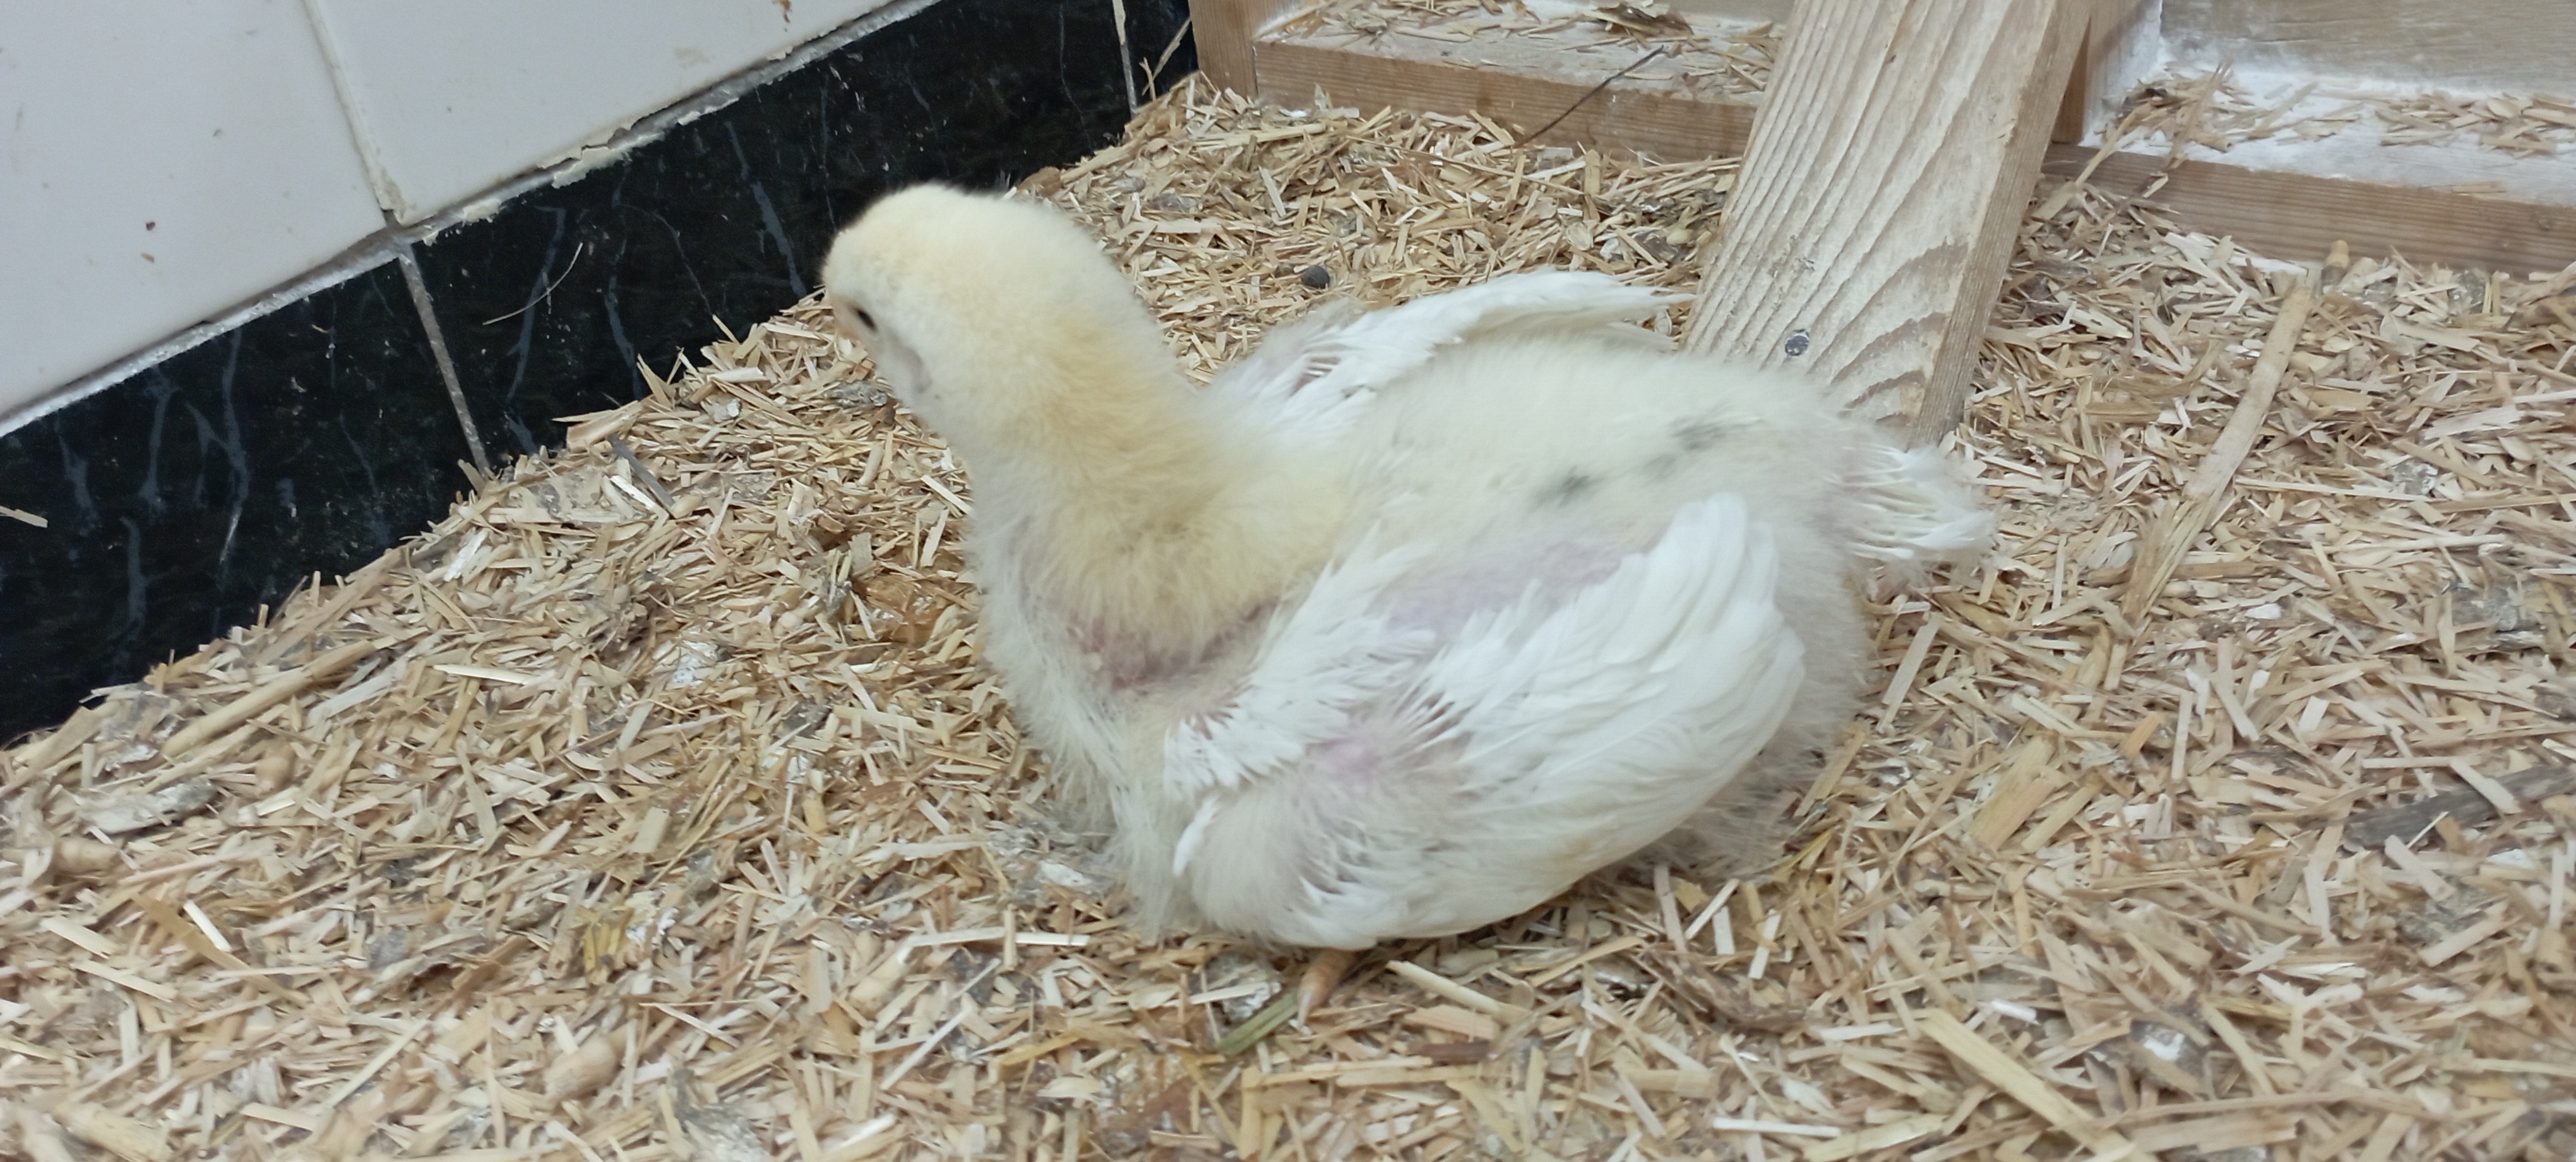
Weight: 494 g